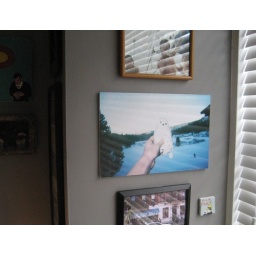
snow owl photo by Lewis Chaplin on office wall